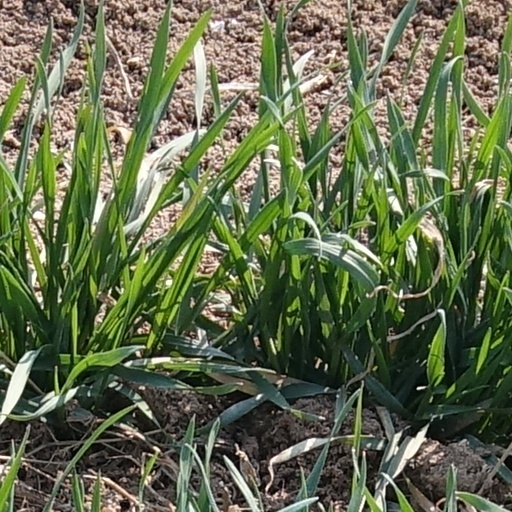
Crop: wheat